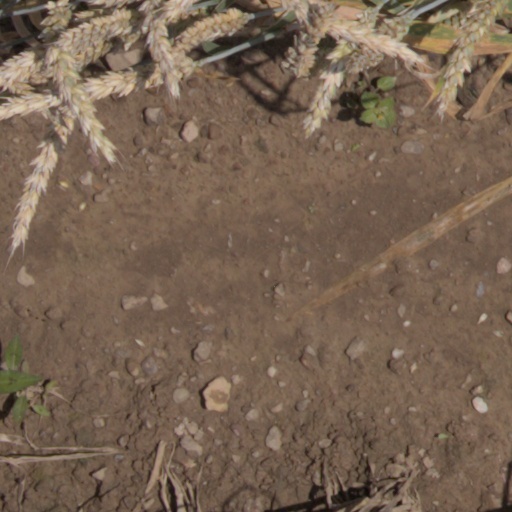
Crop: wheat